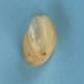
Maize quality: Bad